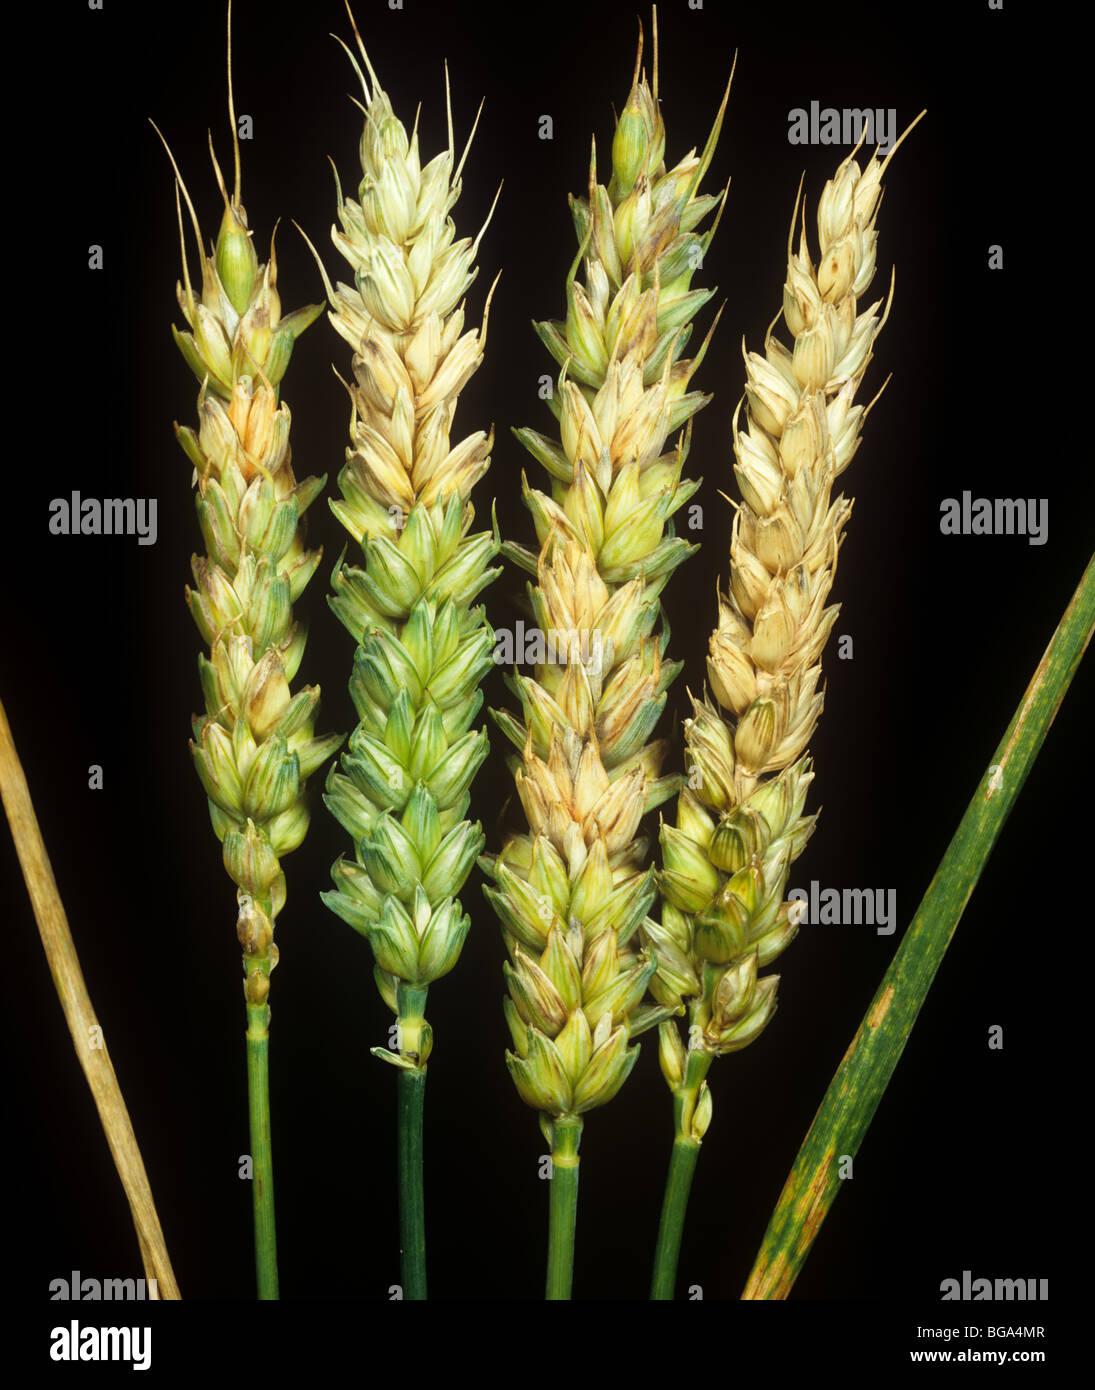
Plant: Wheat
Disease: wheat head scab